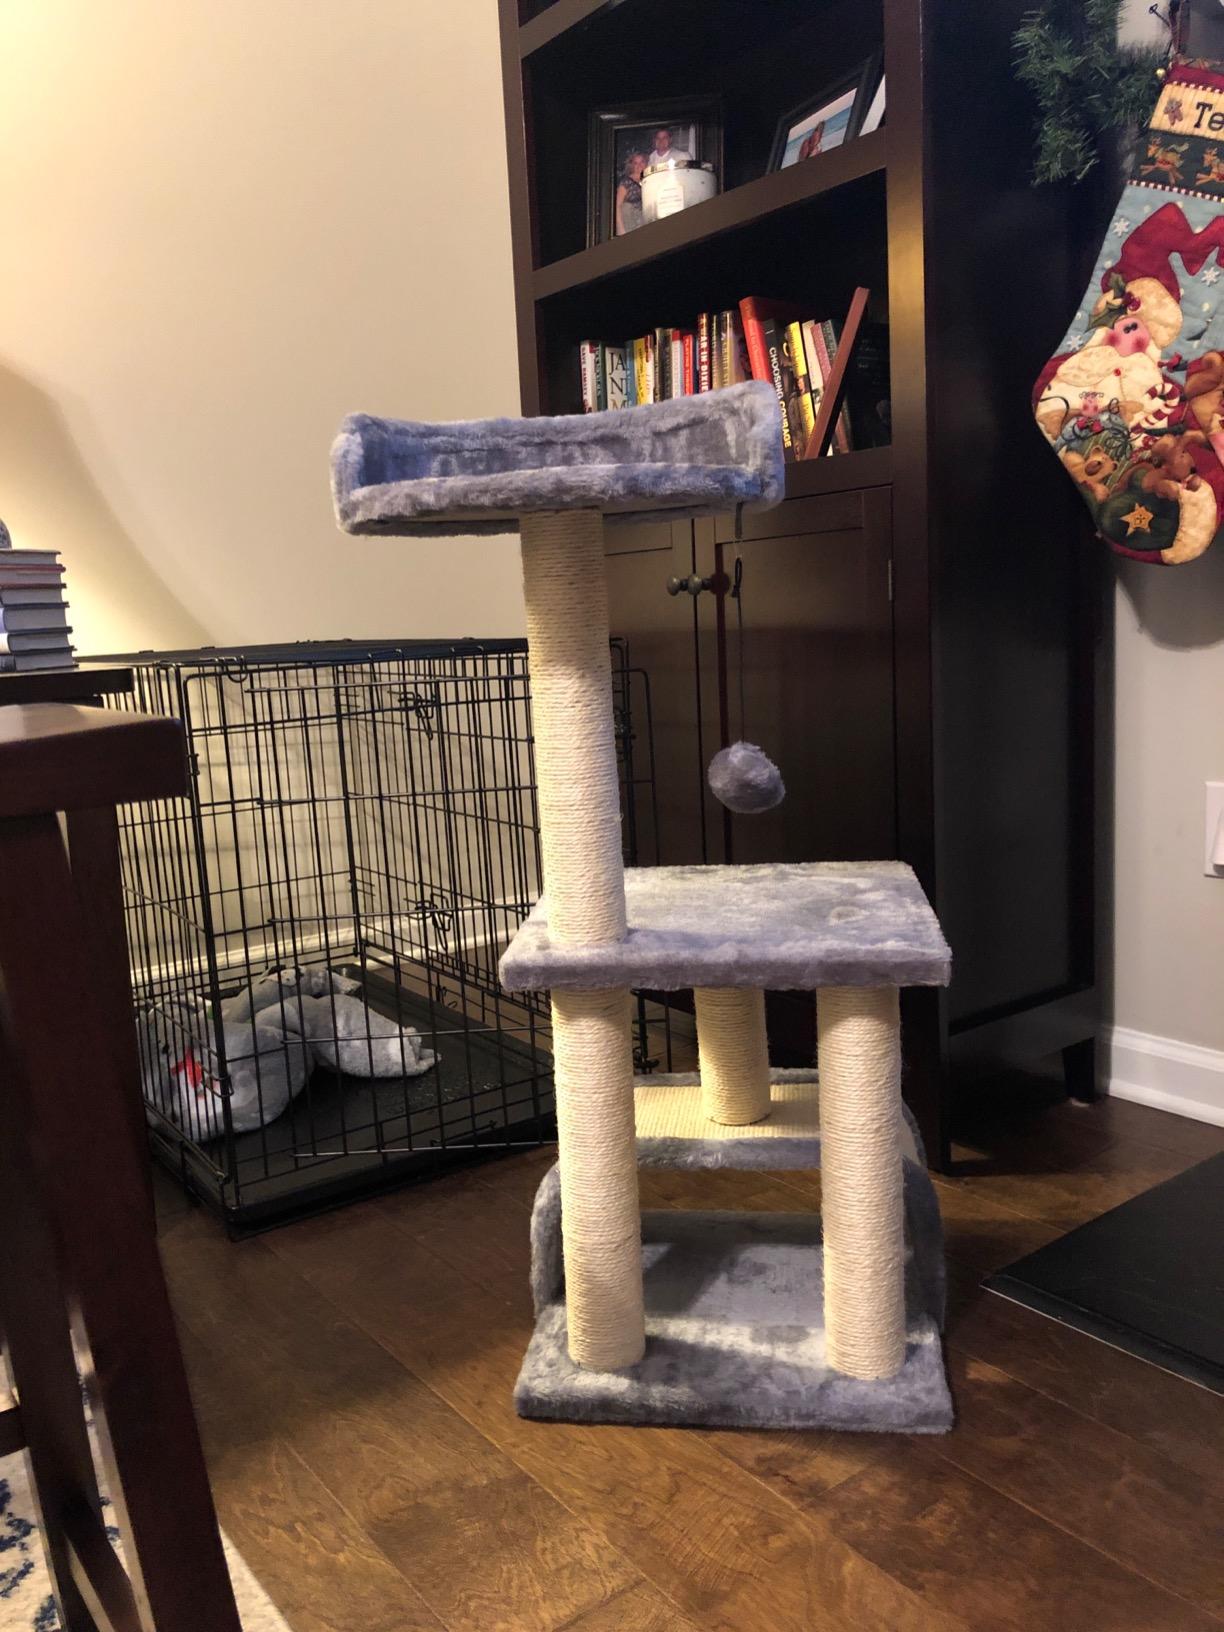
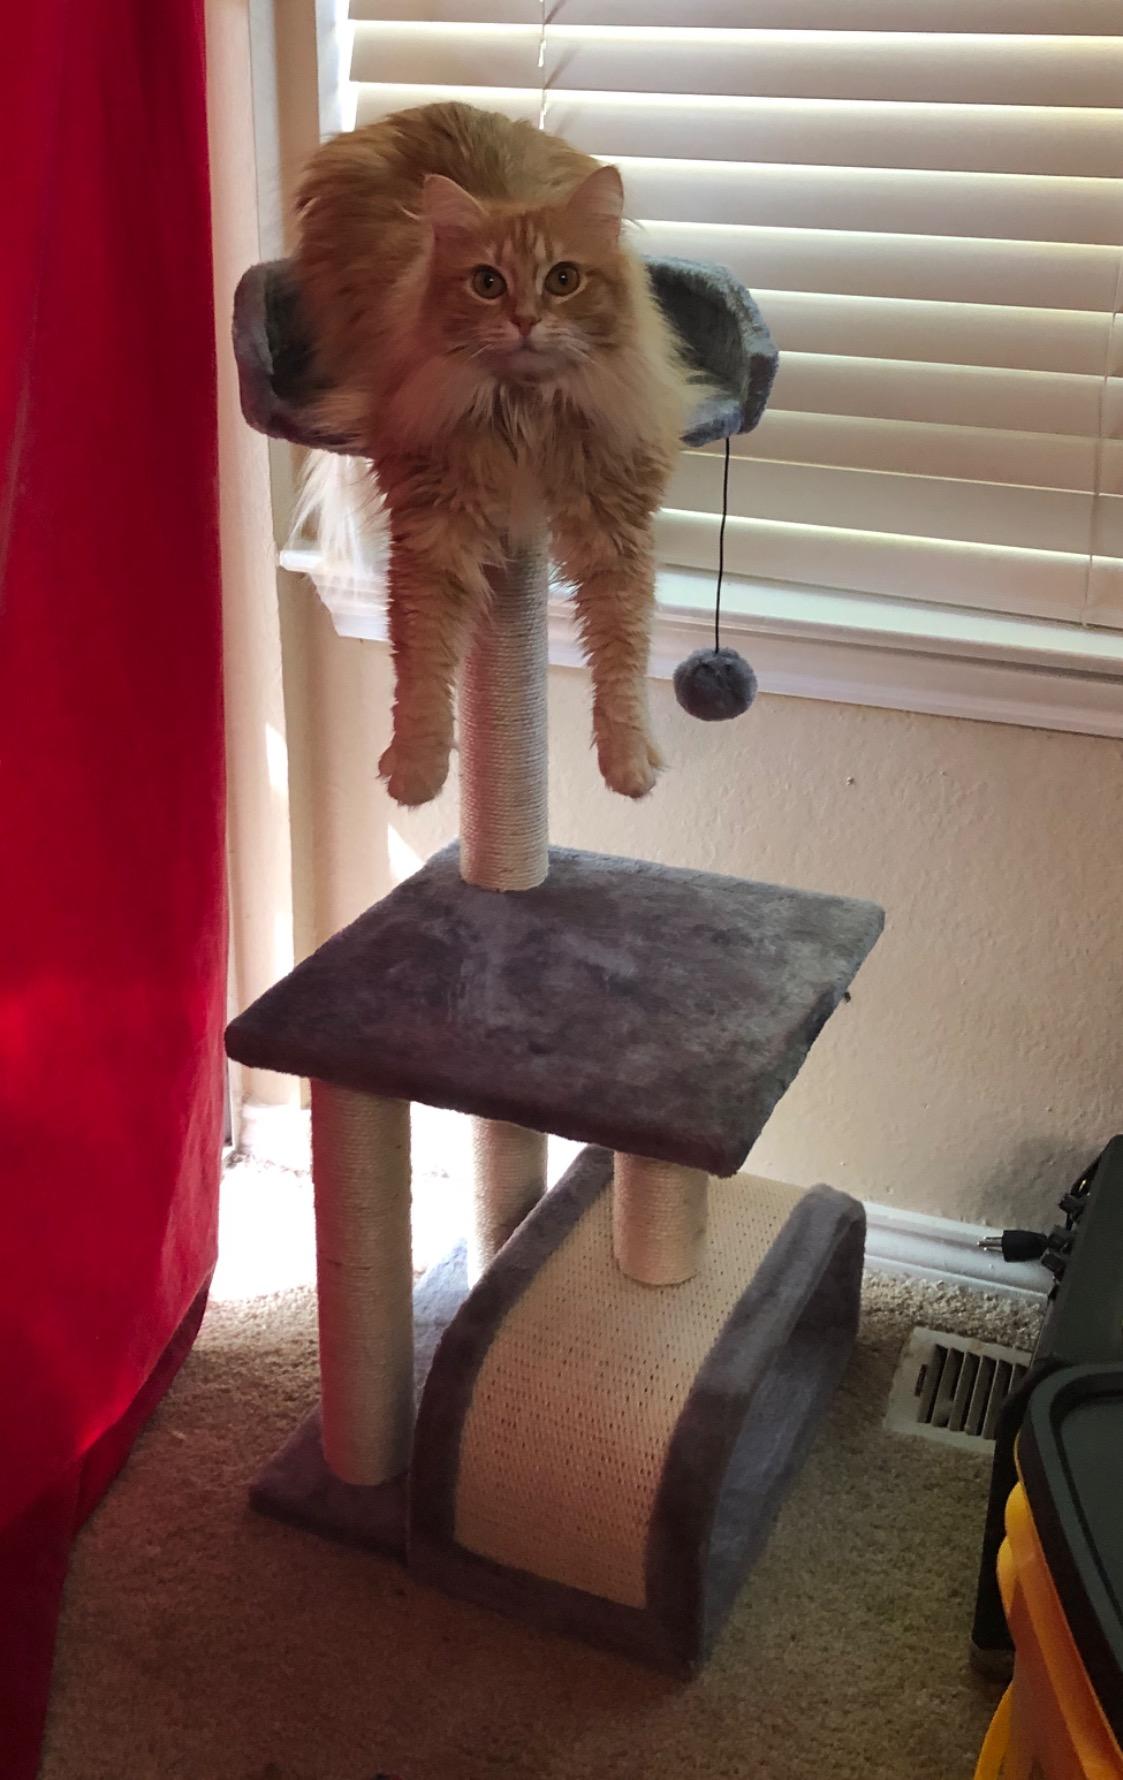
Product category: items_cat tree
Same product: yes